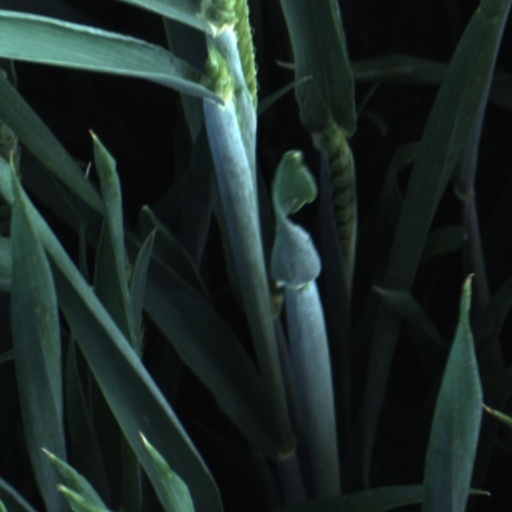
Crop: wheat